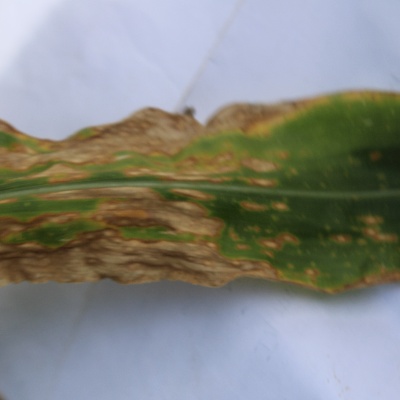
Crop: Maize
Condition: leaf blight